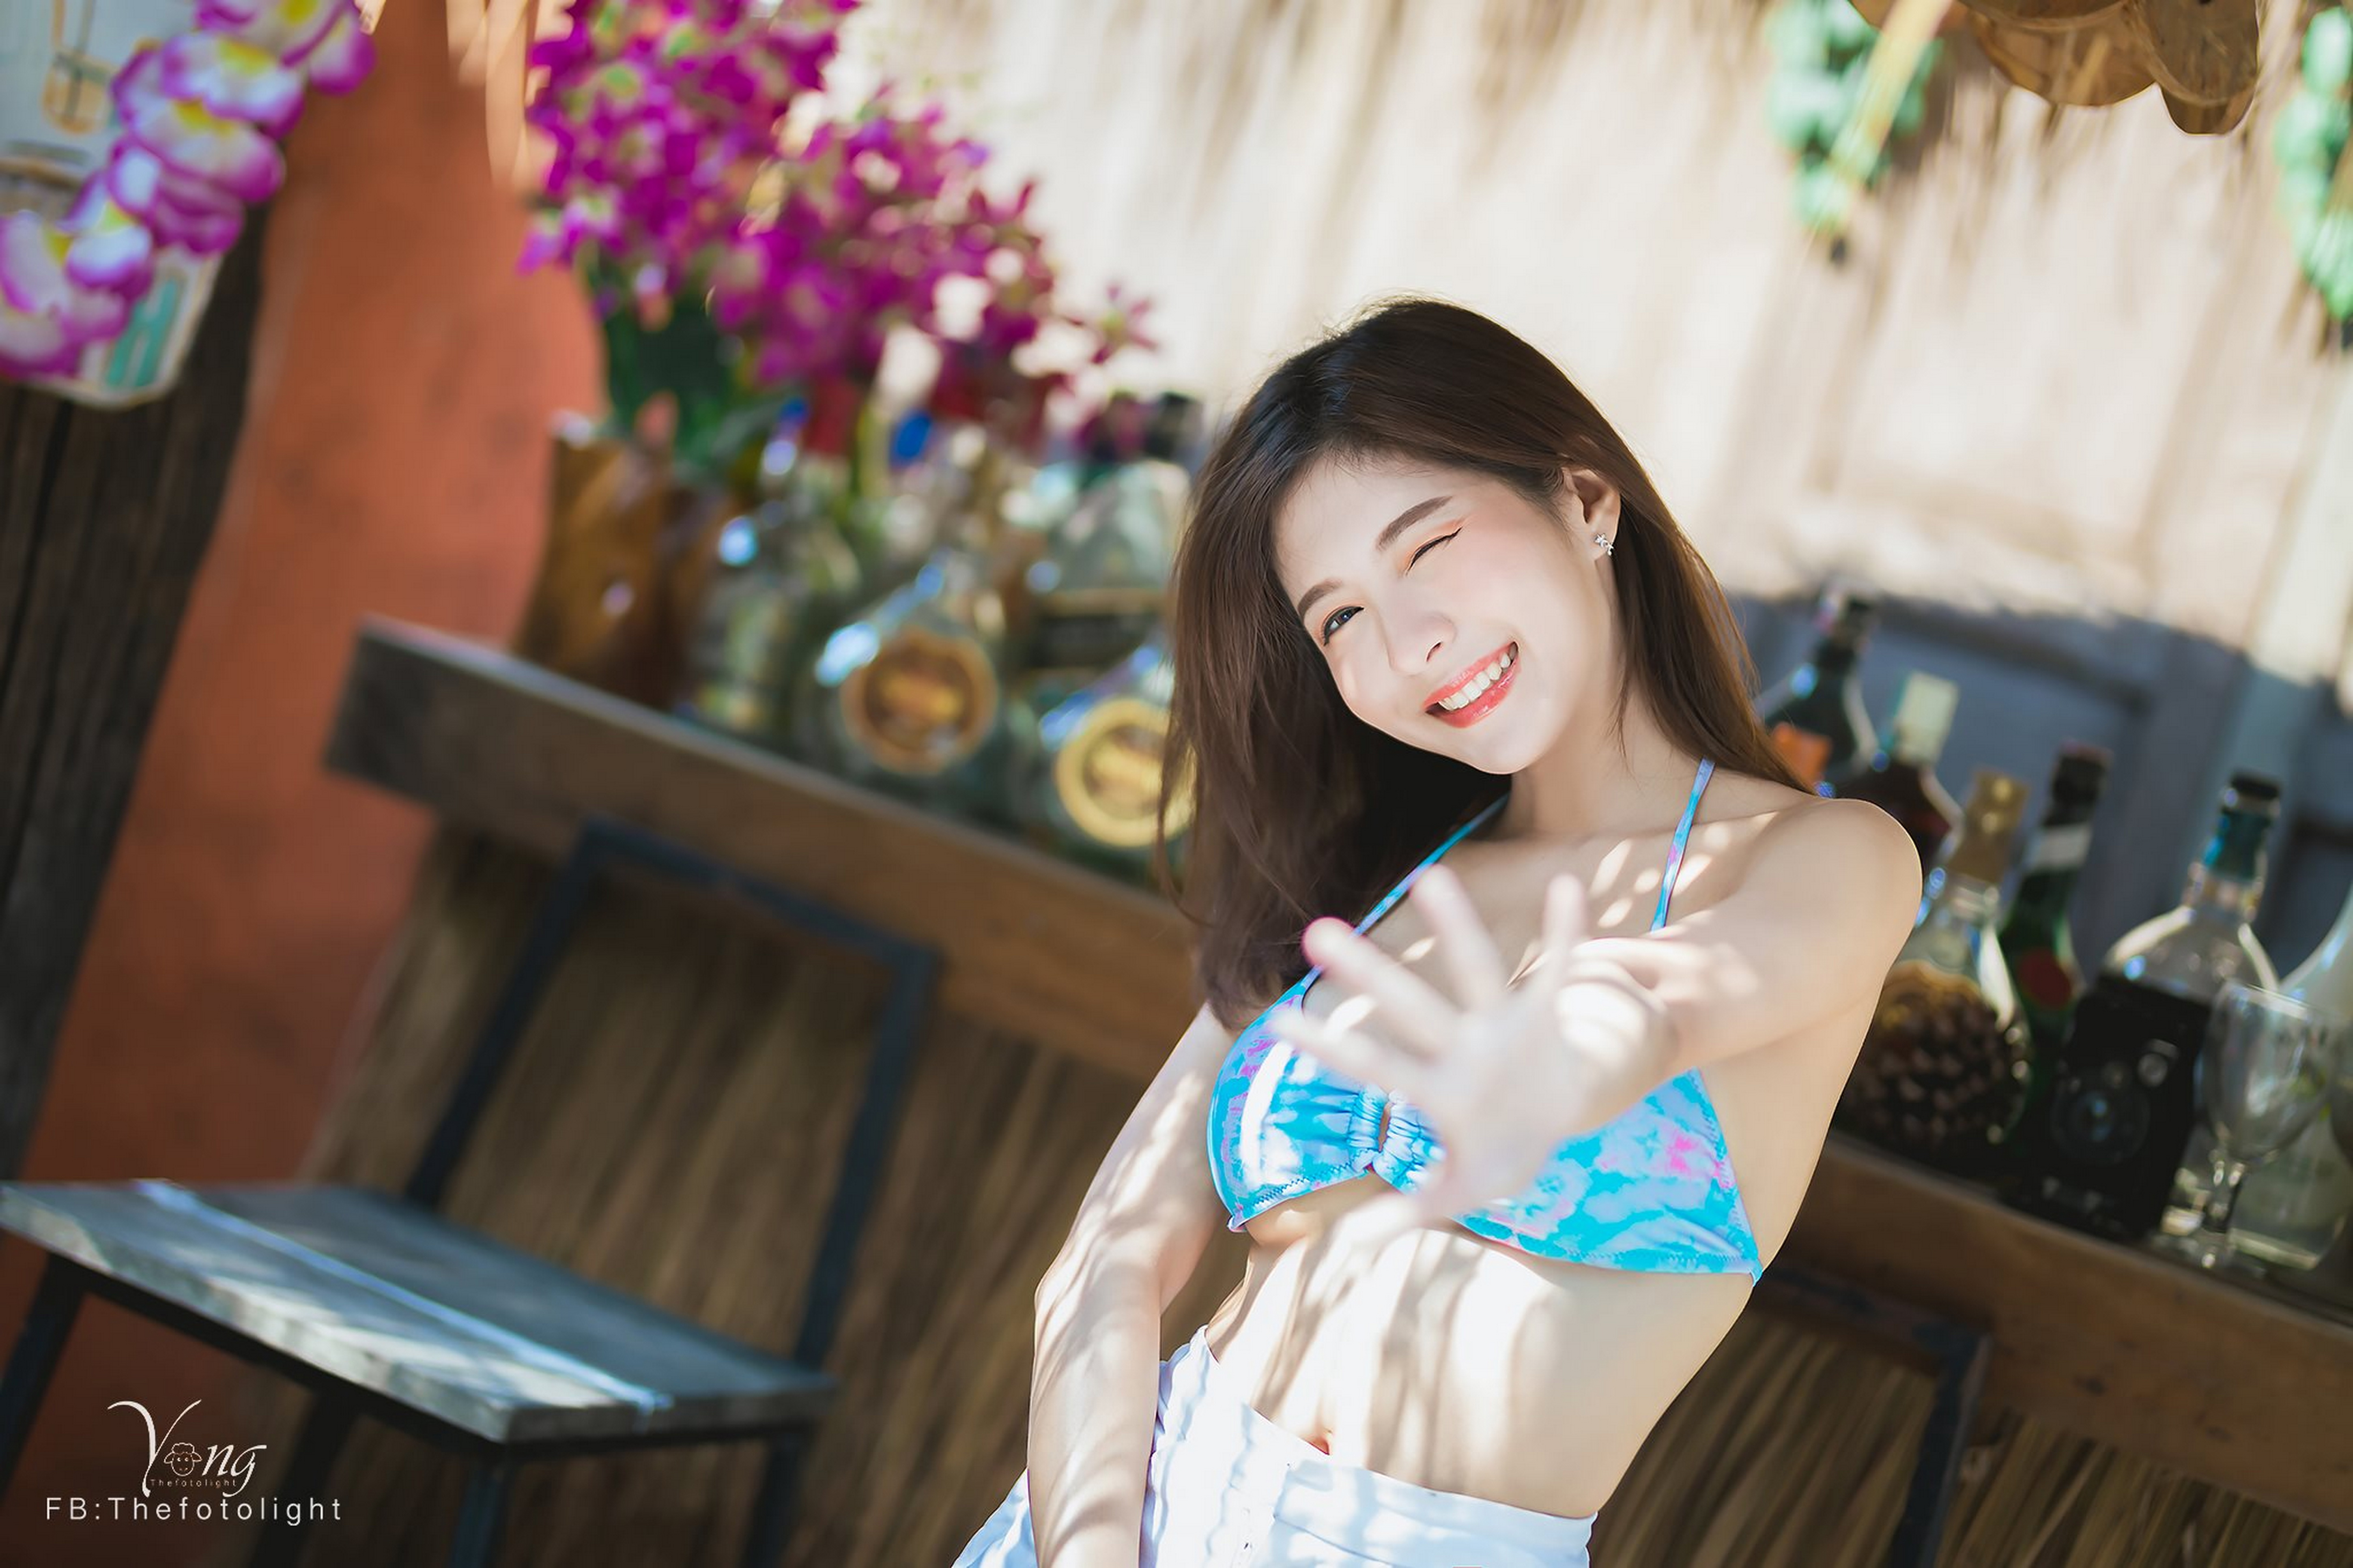
women, lady, model, person, photography, wallpaper, asian, eye, hairstyle, pink, beauty, youth, black hair, waist, long hair, lavender, eyelash, flash photography, violet, gravure idol, japanese idol, abdomen, brown hair, Strapless dress, makeover, photo shoot, portrait photography, day dress, fashion model, embellishment, bottle, throat, undergarment, houseplant, layered hair, crop top, cosmetics, glass bottle, cocktail dress